Japanese destroyer Kaba (1945)

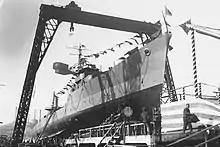
"Kaba" being launched, 27 February 1945

"Kaba" (Birch) was ordered in Fiscal Year 1943 under the Modified 5th Naval Armaments Supplement Program as part of the "Matsu" class, but the design was simplified to facilitate production and the ship was one of those built to the modified design. She was laid down on 15 October 1944 by Fujinagata Shipyards in Osaka, launched on 27 February 1945 and completed on 29 May. The ship was assigned to the 11th Destroyer Squadron of the Combined Fleet to work up. On 15 July her crew was reinforced by that of her disabled sister and "Kaba" was transferred to Destroyer Division 52 of Escort Squadron 31 of the Combined Fleet.